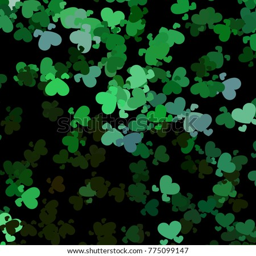
beautiful background with an abstract pattern of hearts .